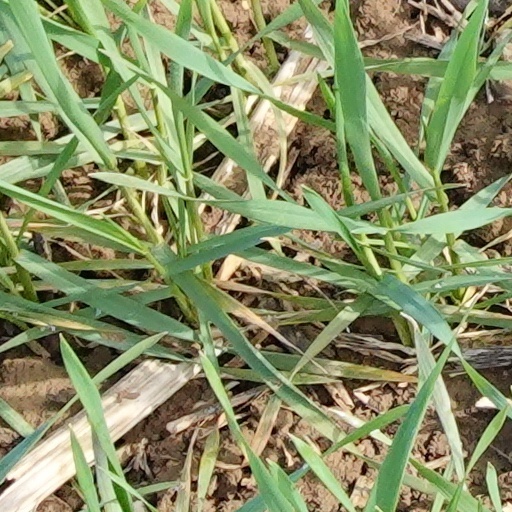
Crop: wheat